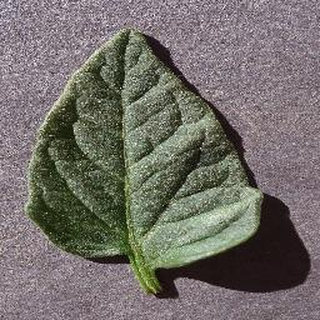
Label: healthy_tomato